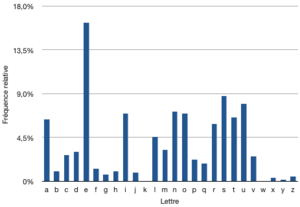
Histogramme illustrant l'analyse de fréquence d'apparition des lettres dans l'acte 1 du Malade Imaginaire de Molière (soit 13334 caractères utiles après conversion des caractères accentués en leurs équivalents sans accent et en supprimant les autres caractères (espaces, ponctuations, etc.).
En cryptographie, le chiffrement par décalage, aussi connu comme le chiffre de César ou le code de César, est une méthode de chiffrement très simple utilisée par Jules César dans ses correspondances secrètes.